Vivian Pickles

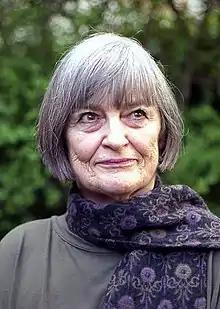
Vivian Pickles in London (2008)

Pickles began her career as a child star after being chosen by Mary Field for a series of Saturday Morning children's films, including the lead roles in "Jean's Plan" (1944) and the serial "The Adventures of Peter Joe" (1945).